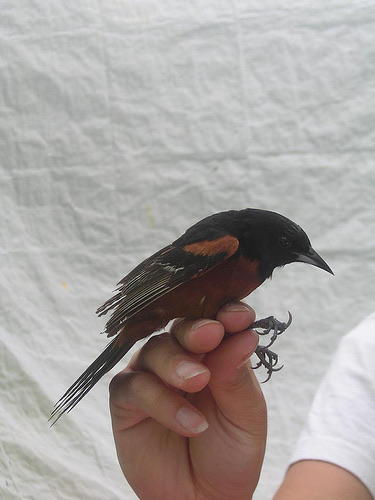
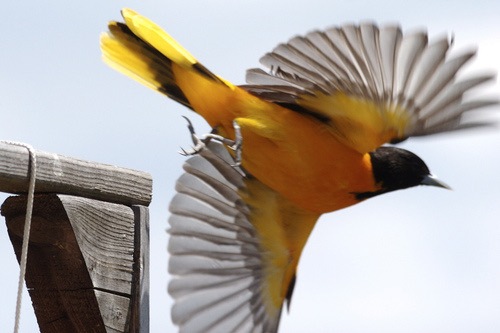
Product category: misc
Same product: yes